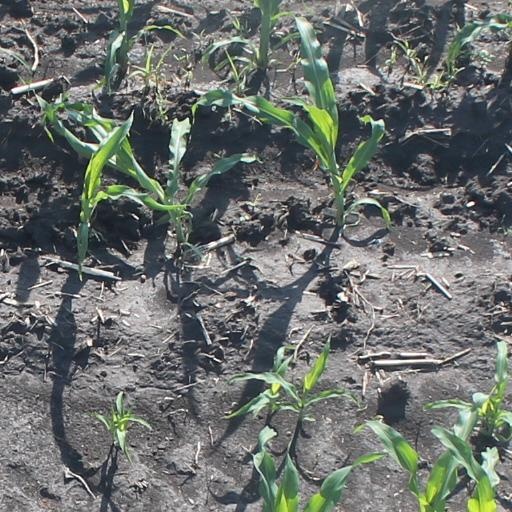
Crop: maize; corn